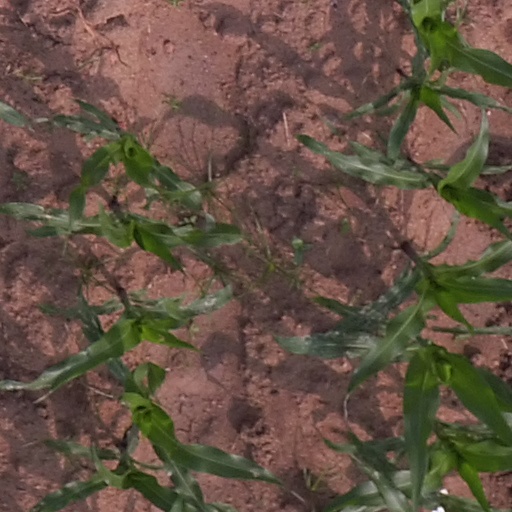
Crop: maize; corn